Western theater of the American Civil War

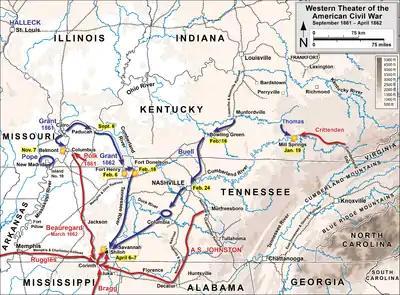
From Belmont (November 1861) to Shiloh (April 1862)

The western theater was an area defined by both geography and the sequence of campaigning. It originally represented the area east of the Mississippi River and west of the Appalachian Mountains. It excluded operations against the Gulf Coast and the Eastern Seaboard, but as the war progressed and William Tecumseh Sherman's Union armies moved southeast from Chattanooga, Tennessee in 1864 and 1865, the definition of the theater expanded to encompass their operations into Georgia and the Carolinas.